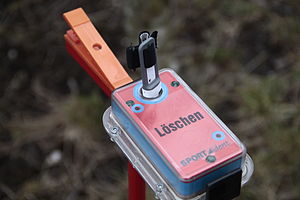
Sportident
SI-enhed med løberbrik
SPORTident er et system, der identificere atleter under træning eller konkurrence. Systemet blev udviklet i 1997, og er det system, der anvendes mest inden for orientering, der ligeledes er et af systemets almindeligste anvendelsesområder. Ved hver kontrolpunkt er en basisenhed og hver løber har en løberbrik, som anvendes til at 'stemple'. Når man kommer i mål stempler man en enhed, der er koblet til computer, hvorved informationen fra brikken føres over til computeren, og man kan på den måde kontrollere, hvilke kontrolpunkter som løberen har taget, i hvilken rækkefølge løberen har taget dem, den samlede tid, tiden mellem kontrollerne og meget mere.